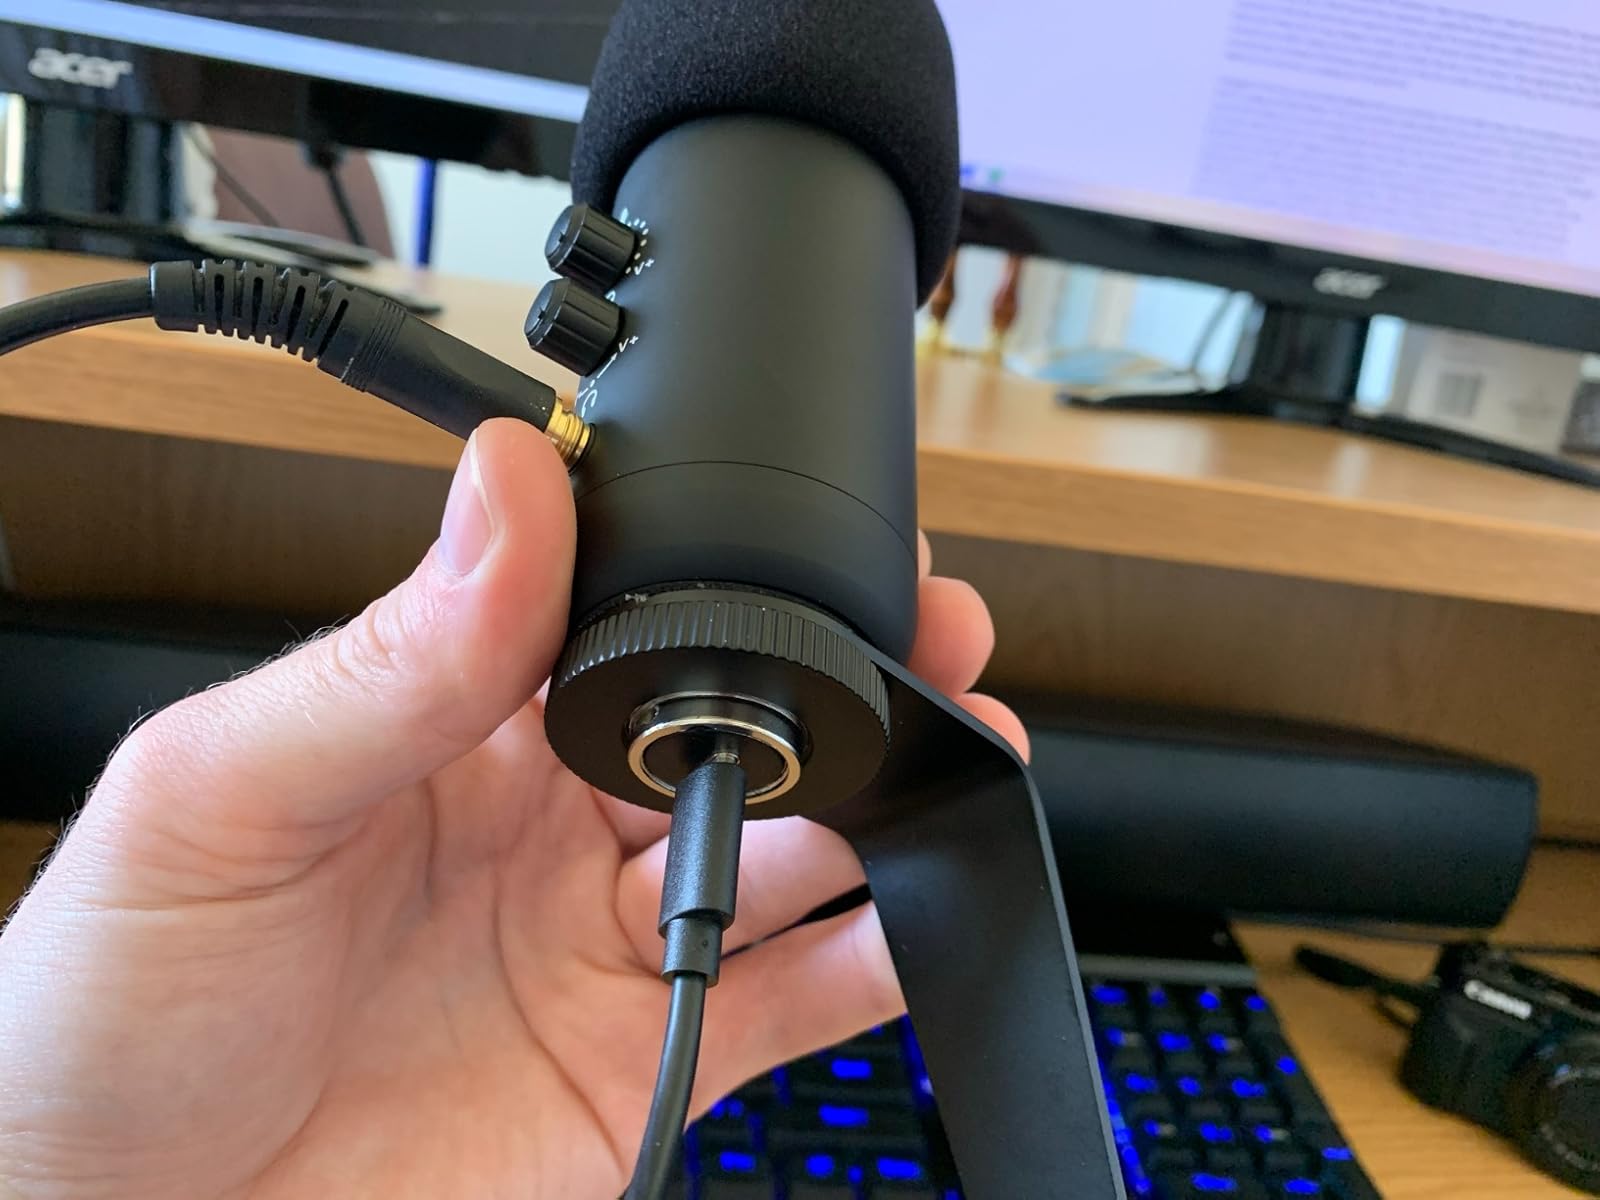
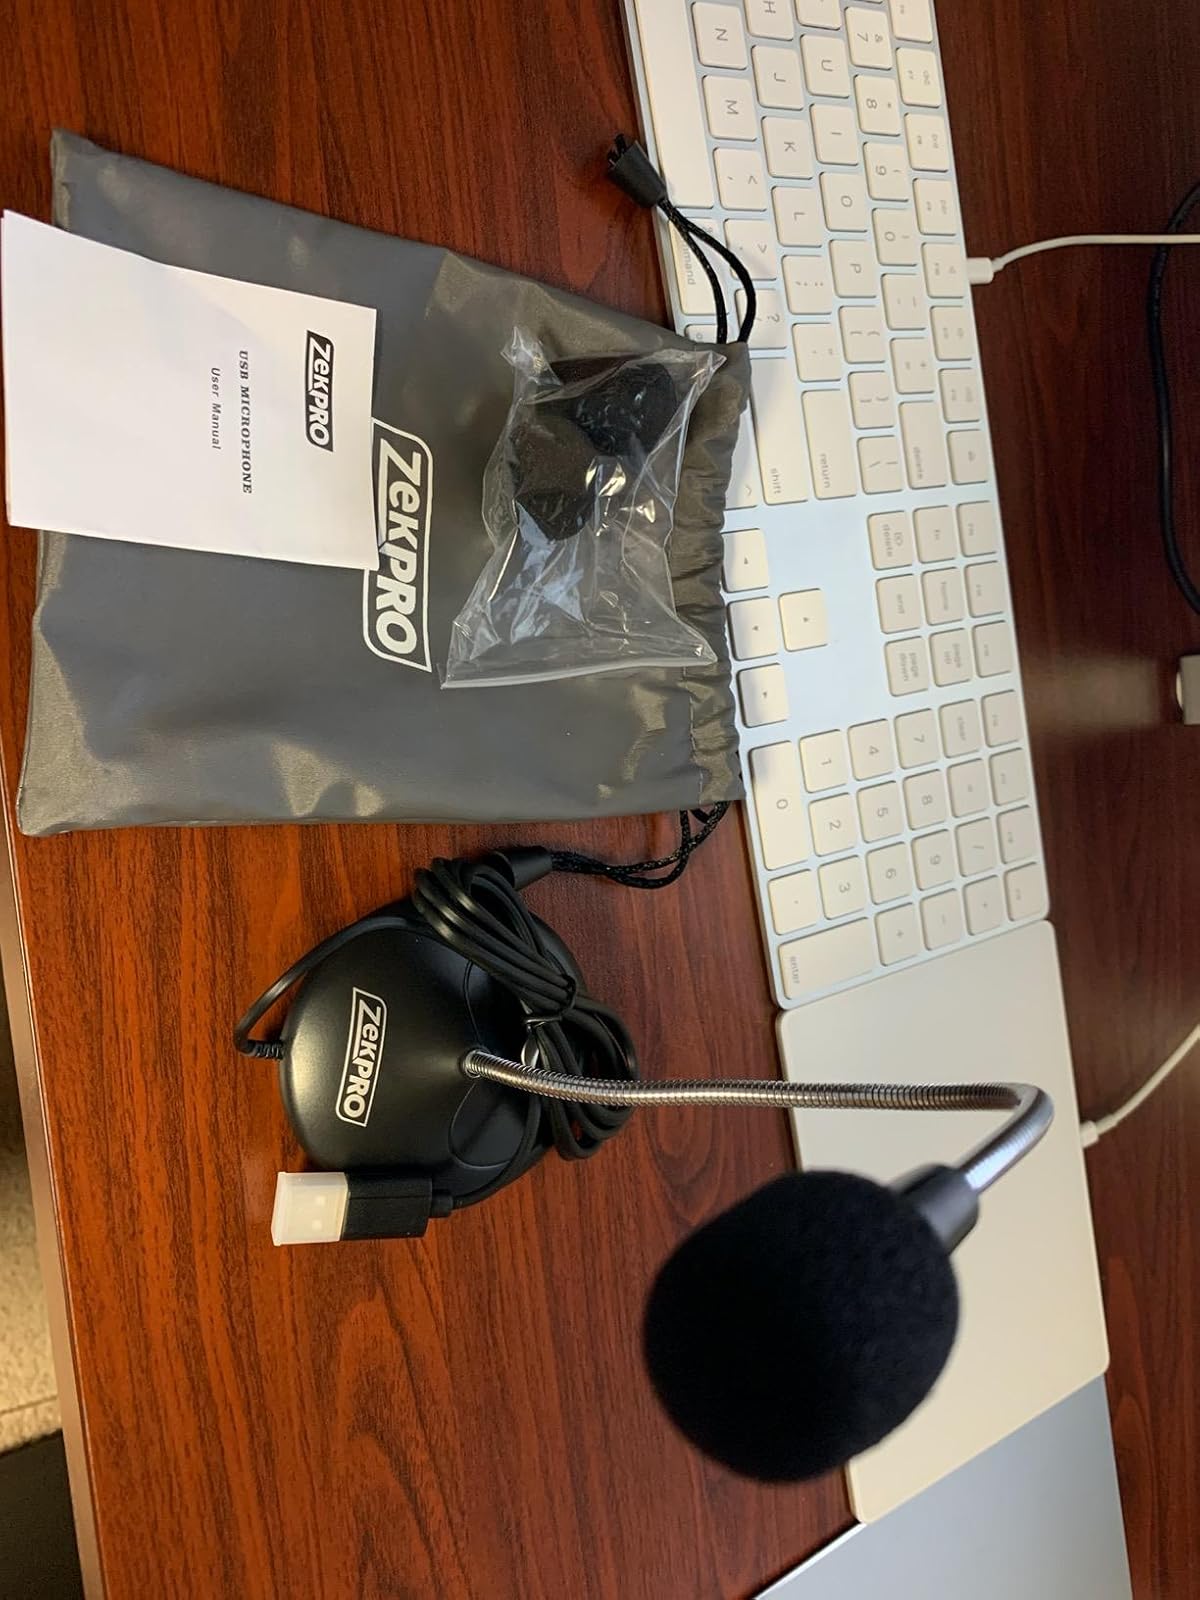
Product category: microphone
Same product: no